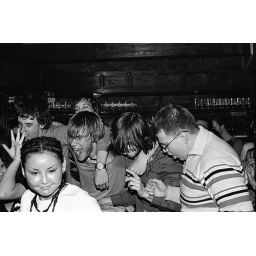
concert in rock bar